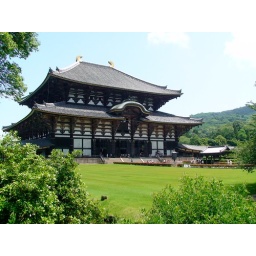
Todaiji temple, Daibutsuden,largest wooden building in the world,housing the largest Budda statue in the world,Nara,2008